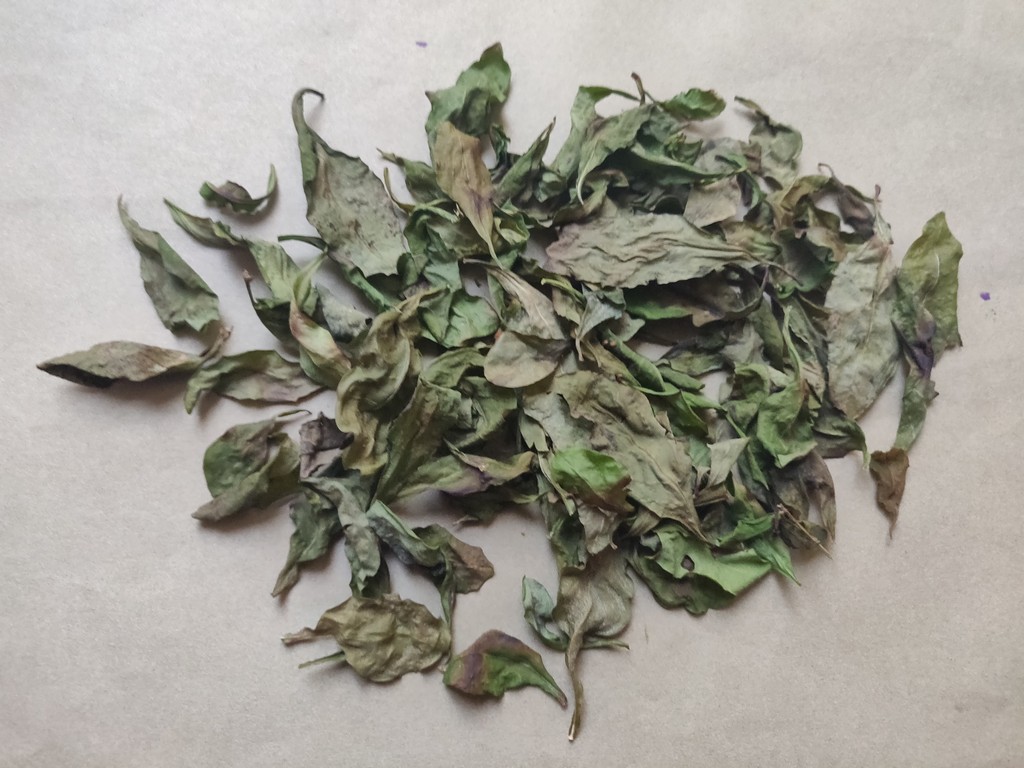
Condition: Dried
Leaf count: multiple
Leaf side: unknown